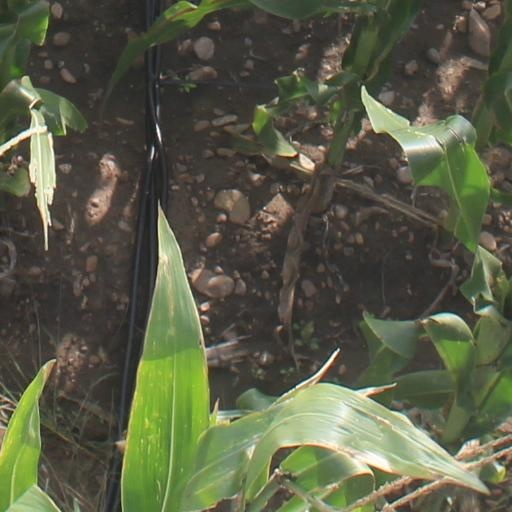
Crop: maize; corn